Hawgsmoke

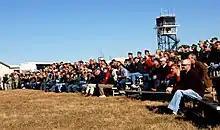
Spectators watching Hawgsmoke 2008

The 355th Fighter Wing hosted Hawgsmoke 2012, between 15–17 August 2012 at Davis Monthan Air Force Base, Arizona and utilized the Barry M. Goldwater Range. Davis Monthan's resident 357th Fighter Squadron won the prestigious Al “Mud” Moore Trophy for Top Overall A-10 unit.